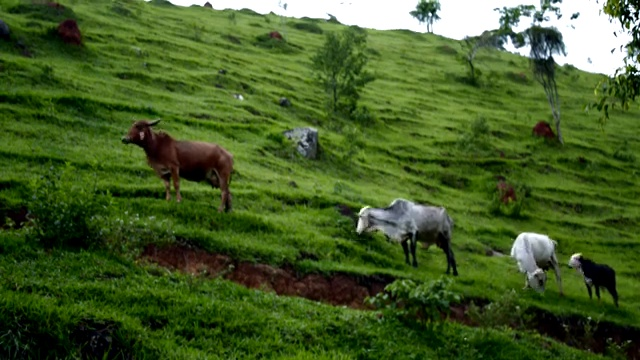
Fire: no
Smoke: no